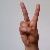
The image shows a hand gesture representing the letter 'V' in Indian Sign Language.